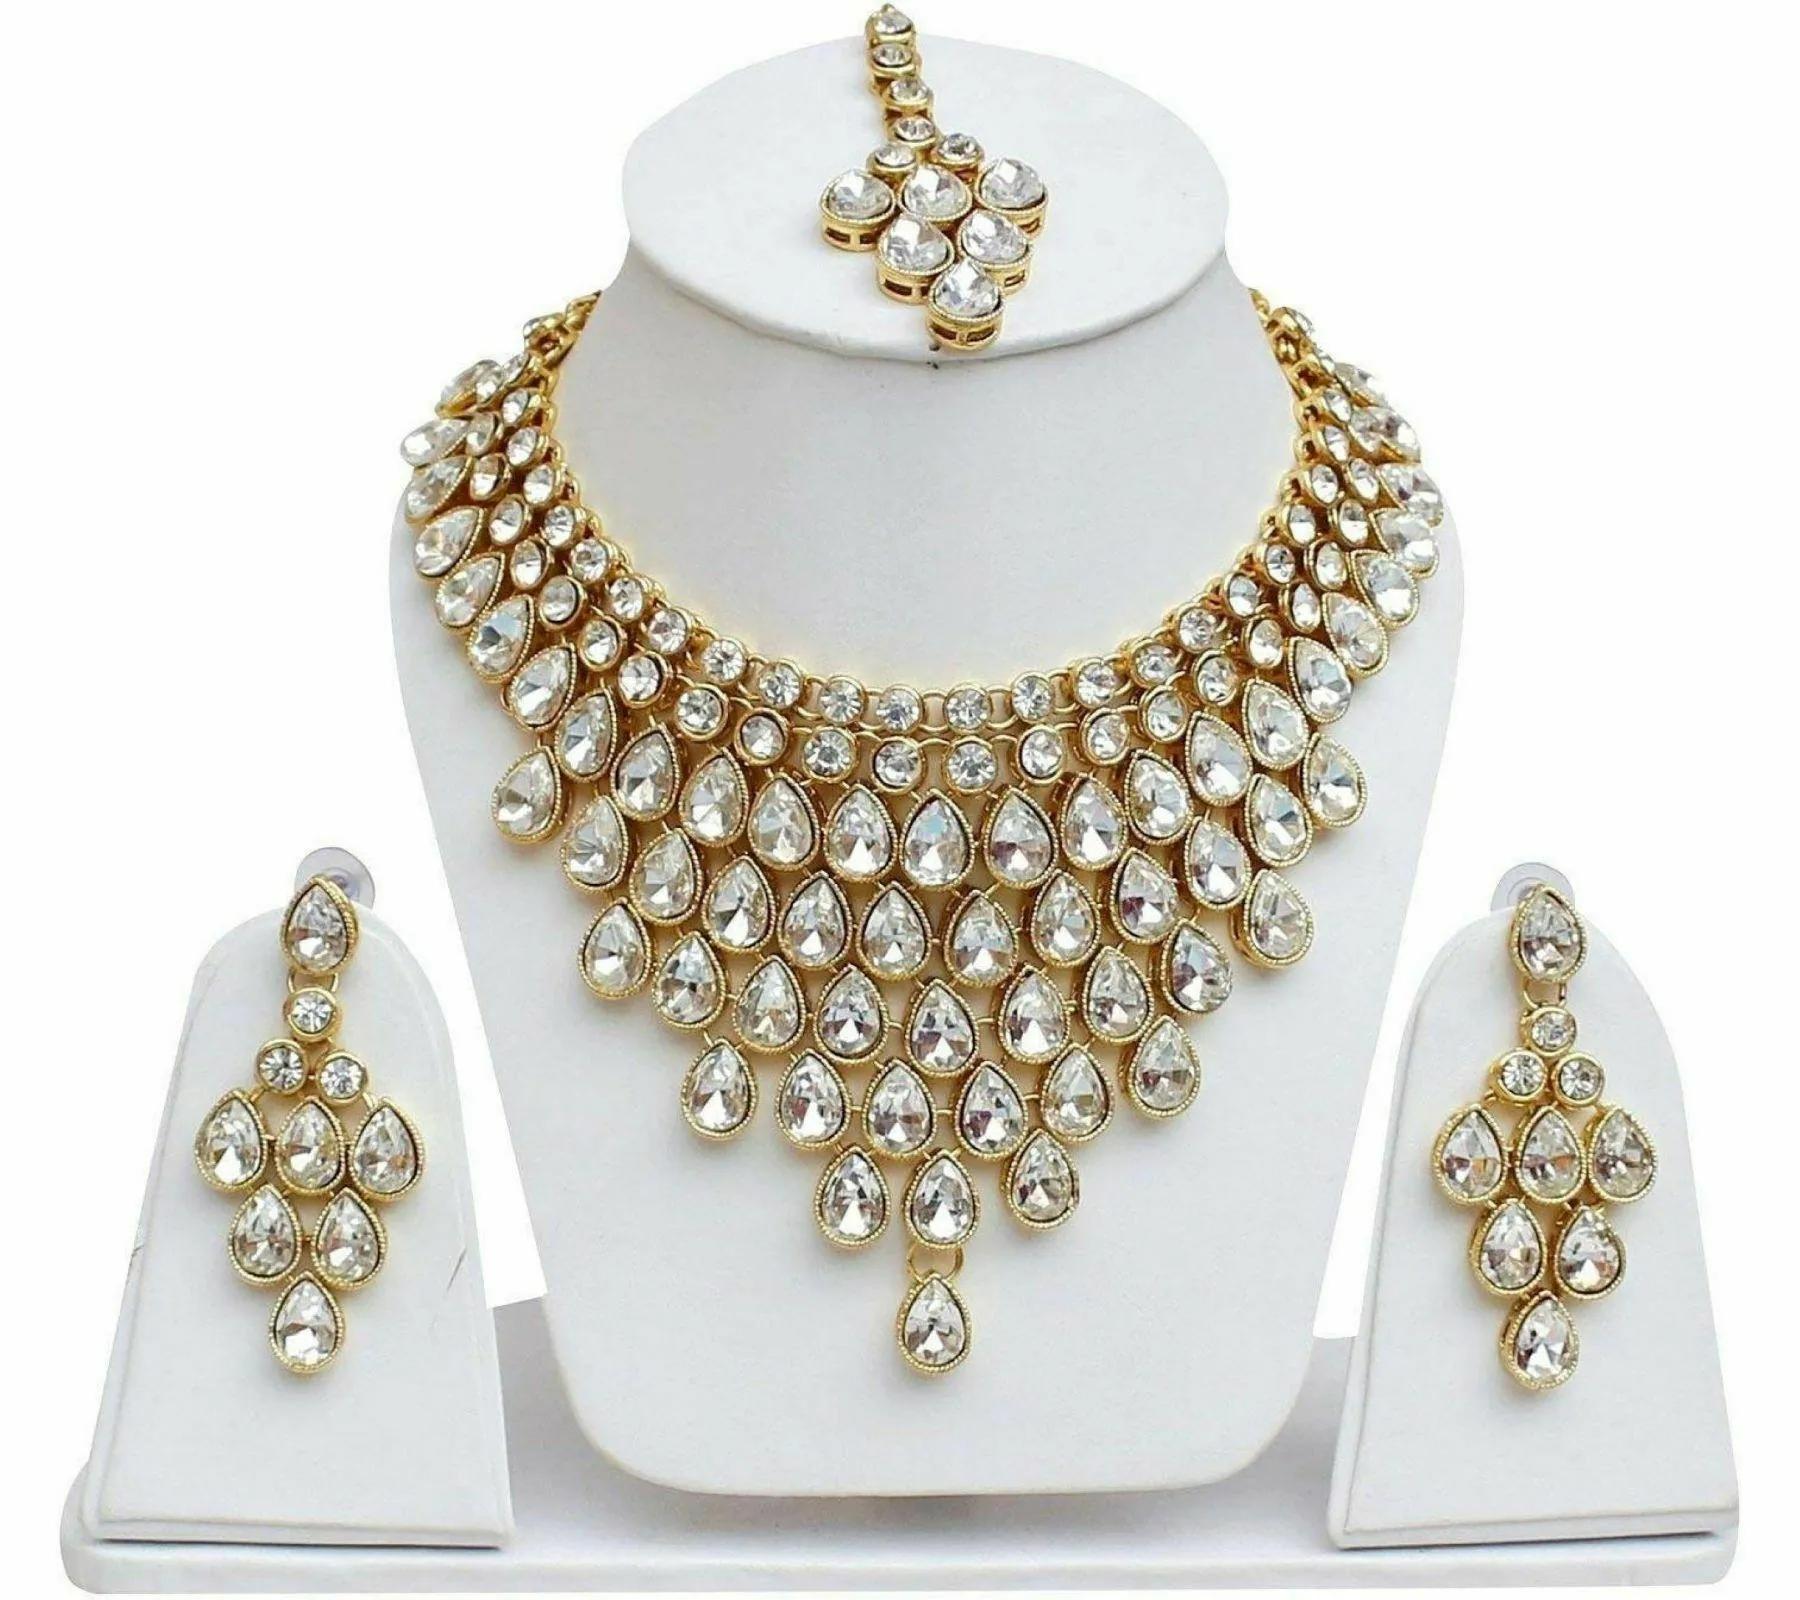
 Gyaan Jewels Handmade Shop Global Alloy Necklace, Earring and Maang Tikka Set White (Women, Girls) Free Size
Type: Necklaces
Brand: Gyaan Jewels
Price: Rs. 341
 Gyaan Jewels Handmade Shop Global Alloy Necklace, Earring and Maang Tikka Set White (Women, Girls)
Features: These are very easy to use being lightweight and has a design which makes it very comfortable,Superior quality and skin friendly,Made from premium quality material this product assures to remain in its original glory even after years of usage,Perfect gift ideal valentine, birthday, anniversary gift your loved ones
Included: 1 necklace, 2 earrings, 1 maang tikka